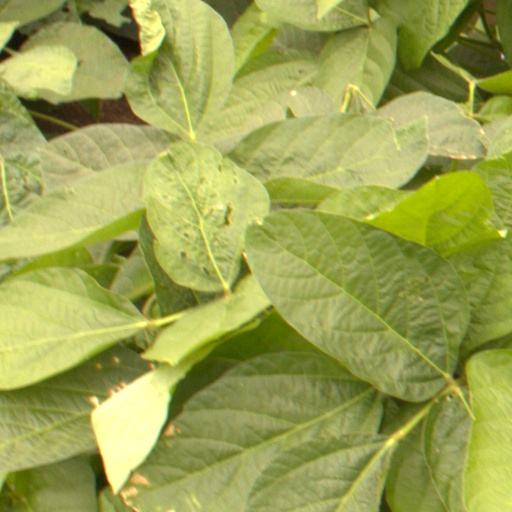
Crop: soybean